Question: What is the bus parked next to?
Tambaya: A kusa da me aka ajiye bas ɗin?
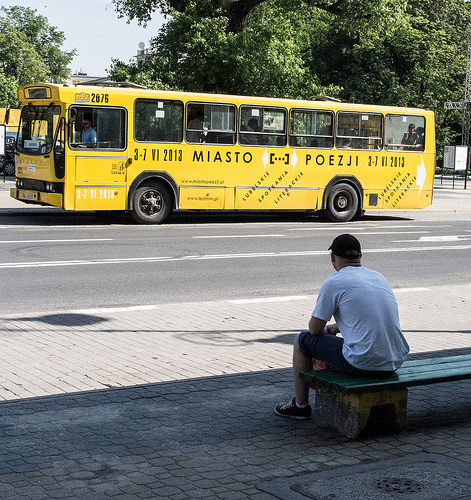
Answer: Sidewalk.
Amsa: Gefen hanya.